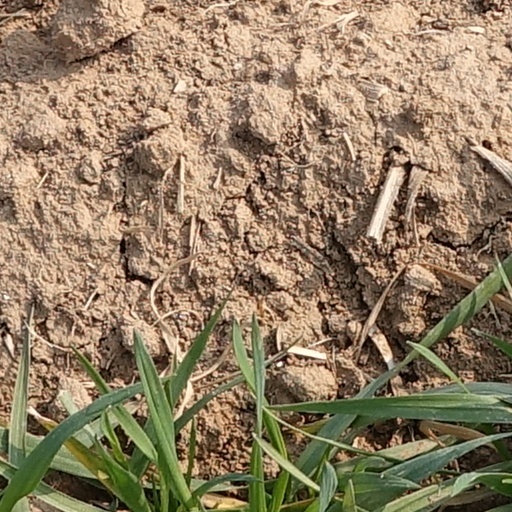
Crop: wheat